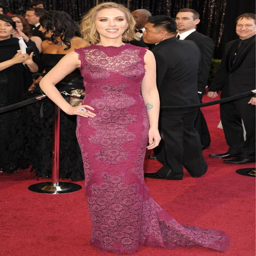
actor opted for a demure wine - colored lace gown with cutout back .